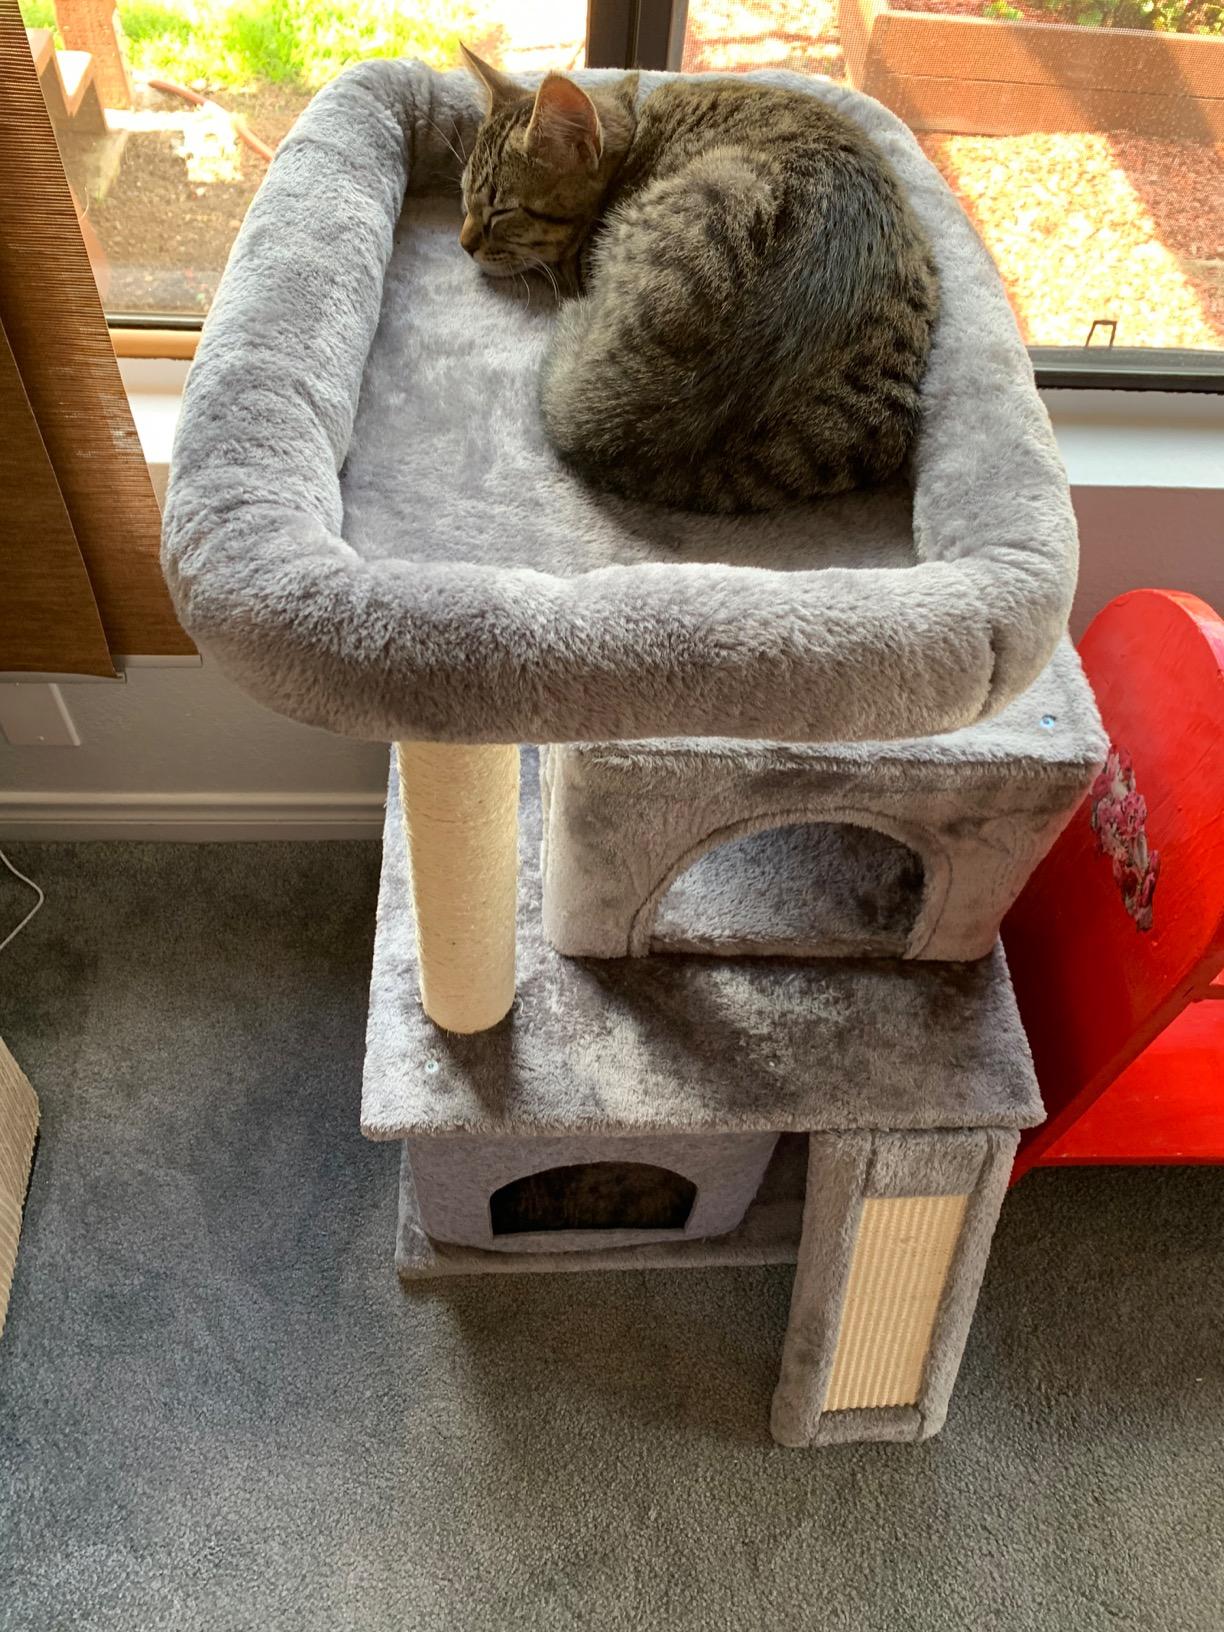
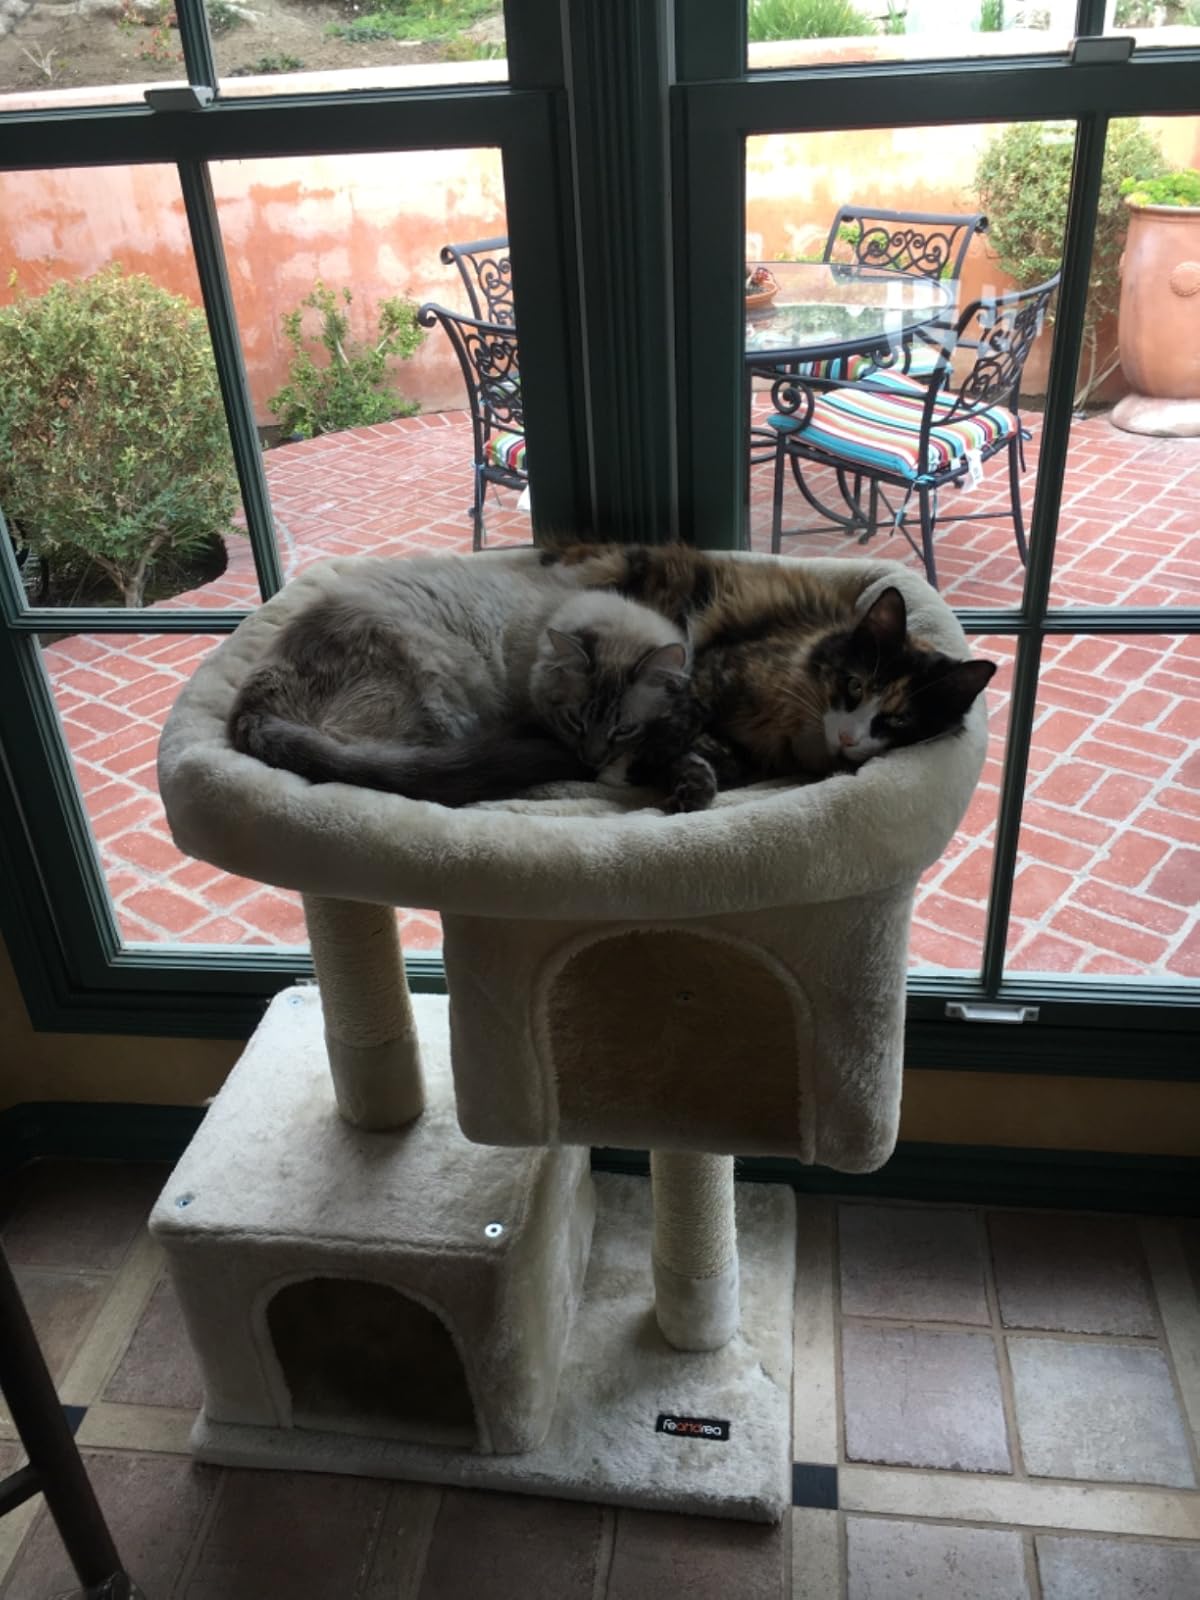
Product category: items_cat tree
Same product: no